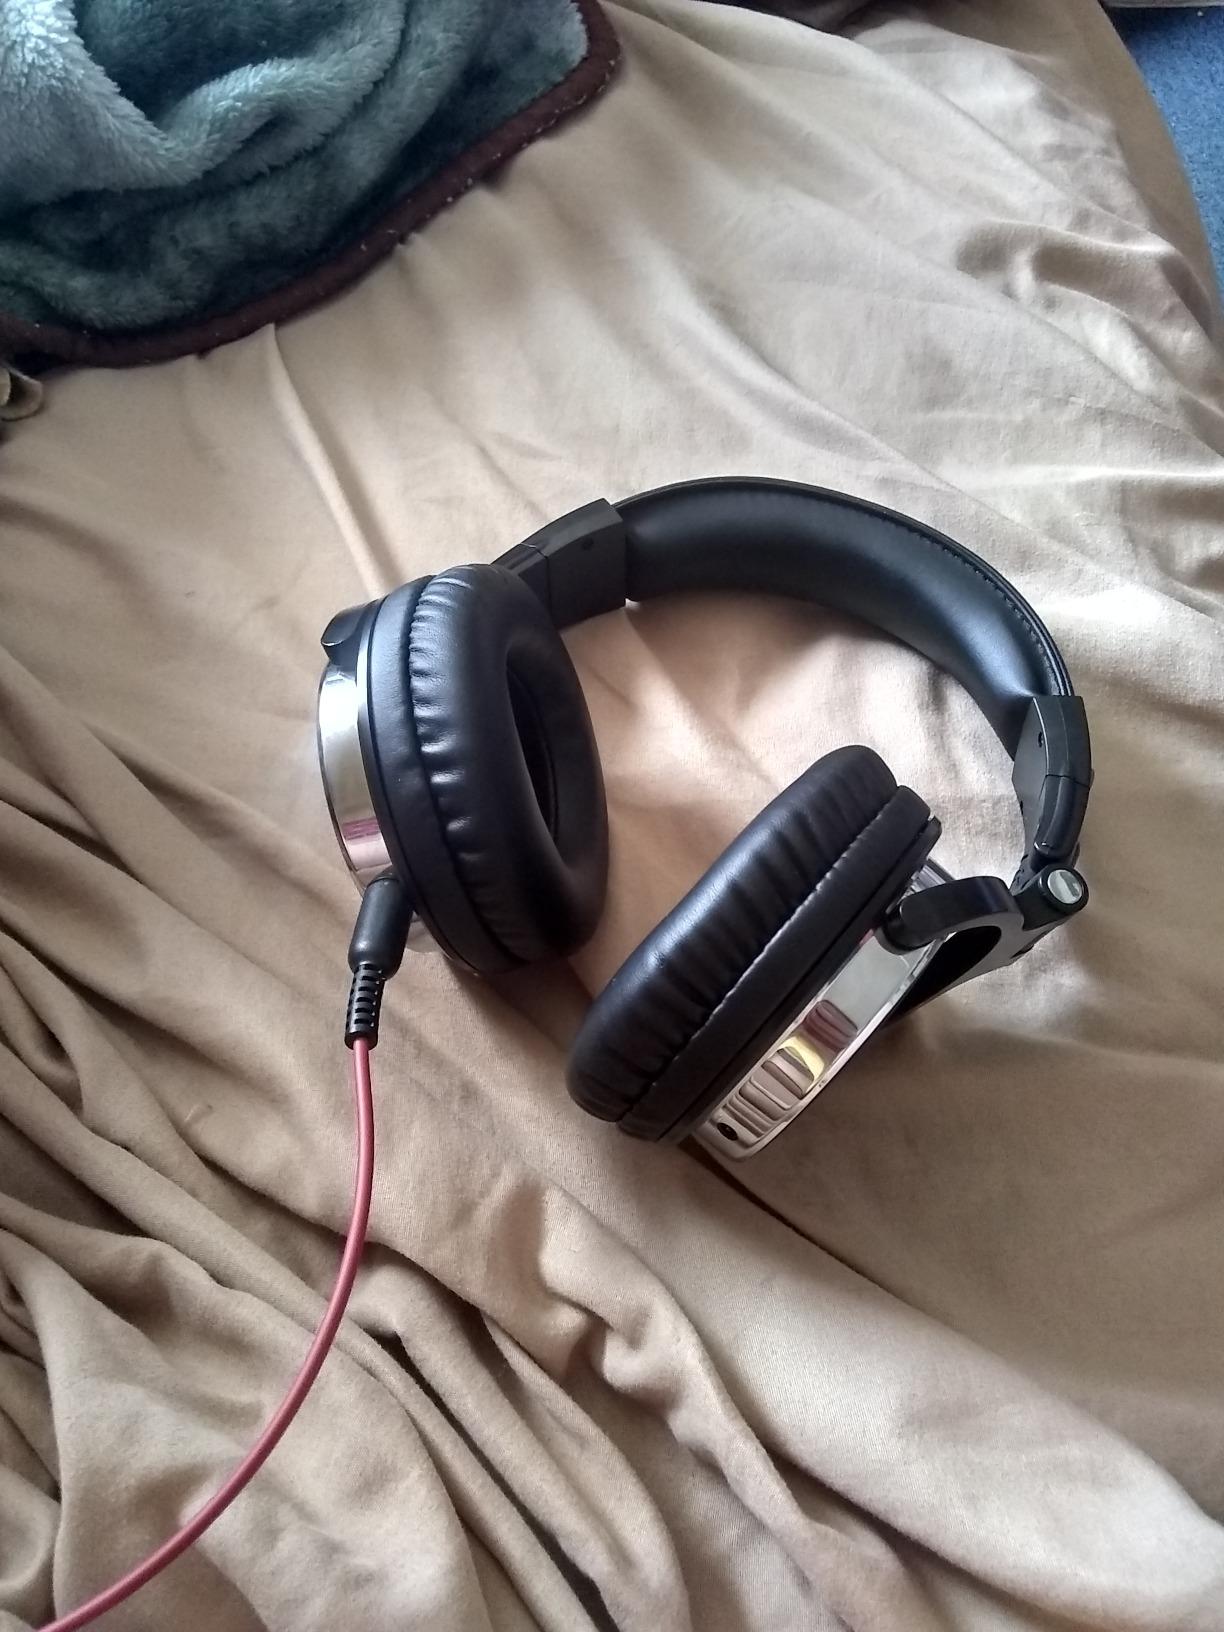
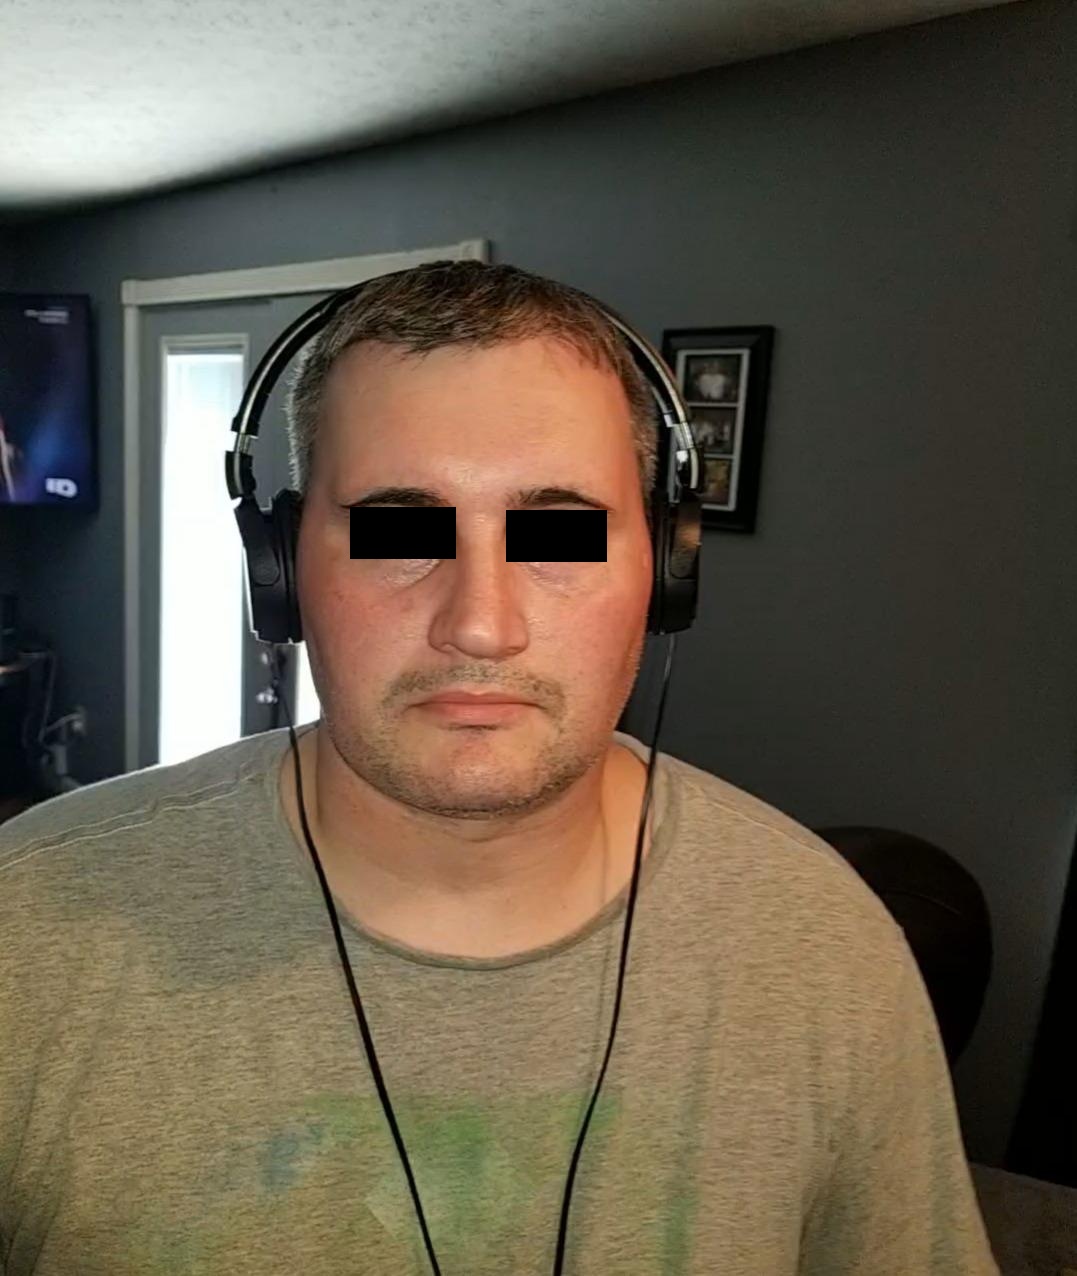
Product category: headphones
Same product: no